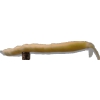
Label: bean_pod